Curious Pastimes

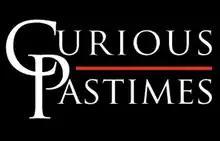
Logo

Curious Pastimes (sometimes abbreviated to CuPa) is an organisation that runs one of the best-known live action role-playing campaigns in the UK. CuPa is a private, profit-making company headquartered in Moreton in the Wirral in Northern England. The company was formed in 1995, as a break-away group from the Lorien Trust.